Ellen Palmstierna

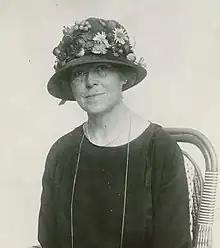
Ellen Palmstierna

Eleonora Wilhelmina Palmstierna, generally known as Ellen Palmstierna, (1869–1941) was a Swedish activist. She was active in the women's suffrage and peace movements. In 1915, she was one of the Swedish delegates at the International Congress of Women held in The Hague, after which she travelled to St Petersburg for discussions and met the Russian foreign minister. She was one of the founders of the Internationella Kvinnokommittén för varaktig fred which became the Swedish branch of the Women's International League for Peace and Freedom. In 1919, Palmstiera founded and subsequently chaired Rädda Barnen, the Swedish chapter of Save the Children, also collaborating at the international level.